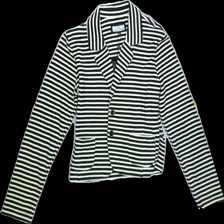
View: front
Type: Cardigan
Category: Ladies
Brand: Not Applicable
Colors: White, Black
Material: 65%cotton 35%polyester
Pattern: Striped
Cut: Regular, Collar
Size: M
Season: All
Trend: No trend
Stains: No
Price range: 100-150
Recommended usage: Reuse